History of Fort Worth, Texas

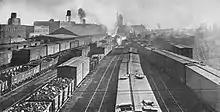
Texas and Pacific Railway yard in Fort Worth, 1916

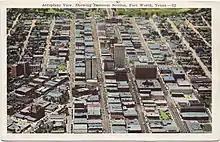
Postcard of an aerial view of downtown Fort Worth, 1927

In 1902 the Swift and Armour meat packing companies set up facilities in Fort Worth. Their arrival meant employment for thousands of workers, greatly increasing the prosperity of the town. As a result, the town's population tripled in size from 26,600 people to more than 73,000, and it attracted migrants from rural areas, as well as immigrants. Texas had a segregated society, and often excluded blacks from the better jobs in new industries such as meat packing. The Fort Worth Gas Company was created in 1909 and began serving almost 4,000 customers via a pipeline from Petrolia, Texas.